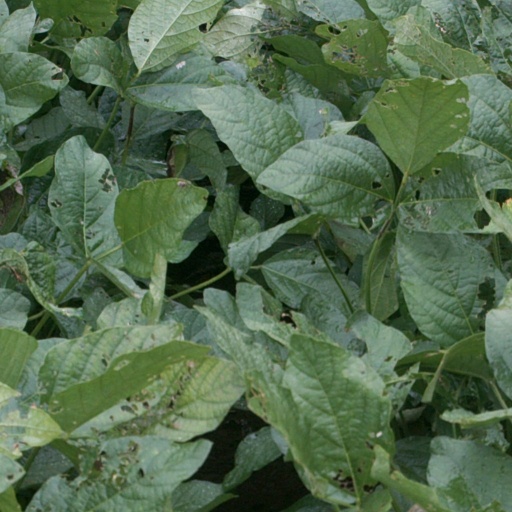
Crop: soybean